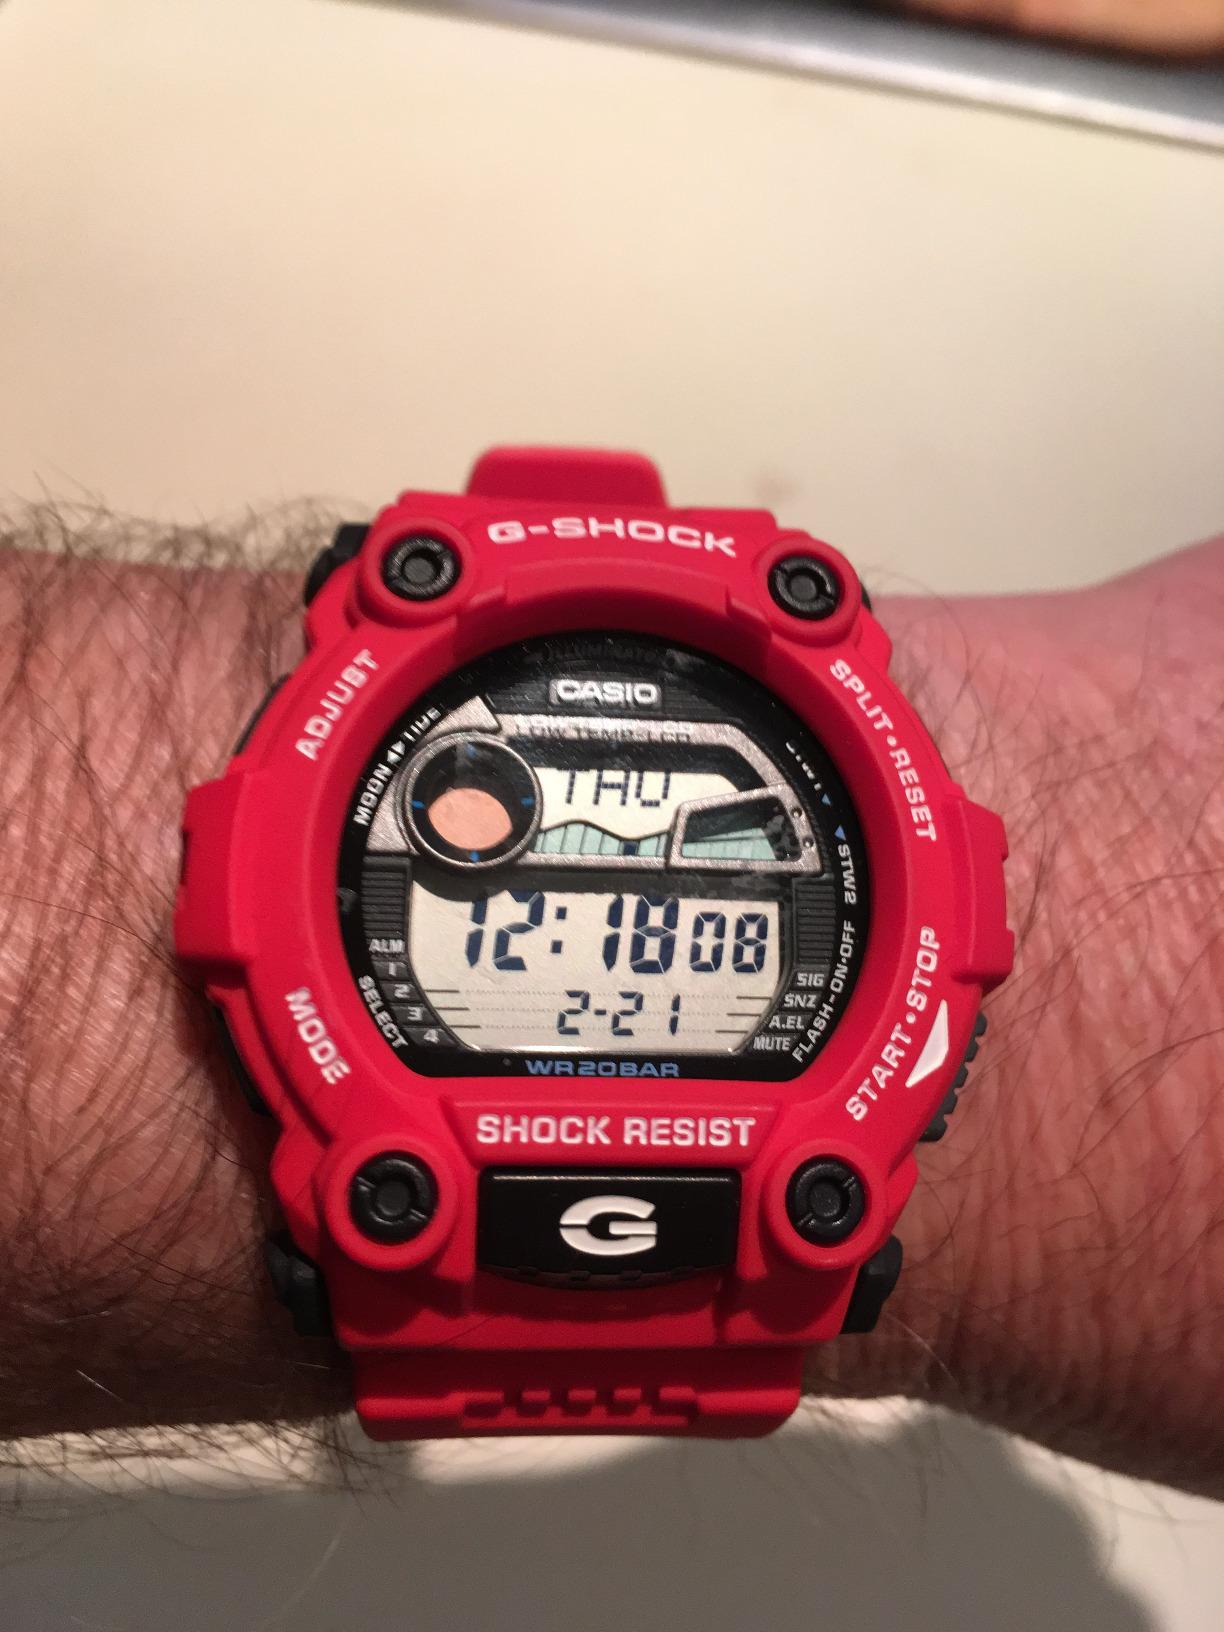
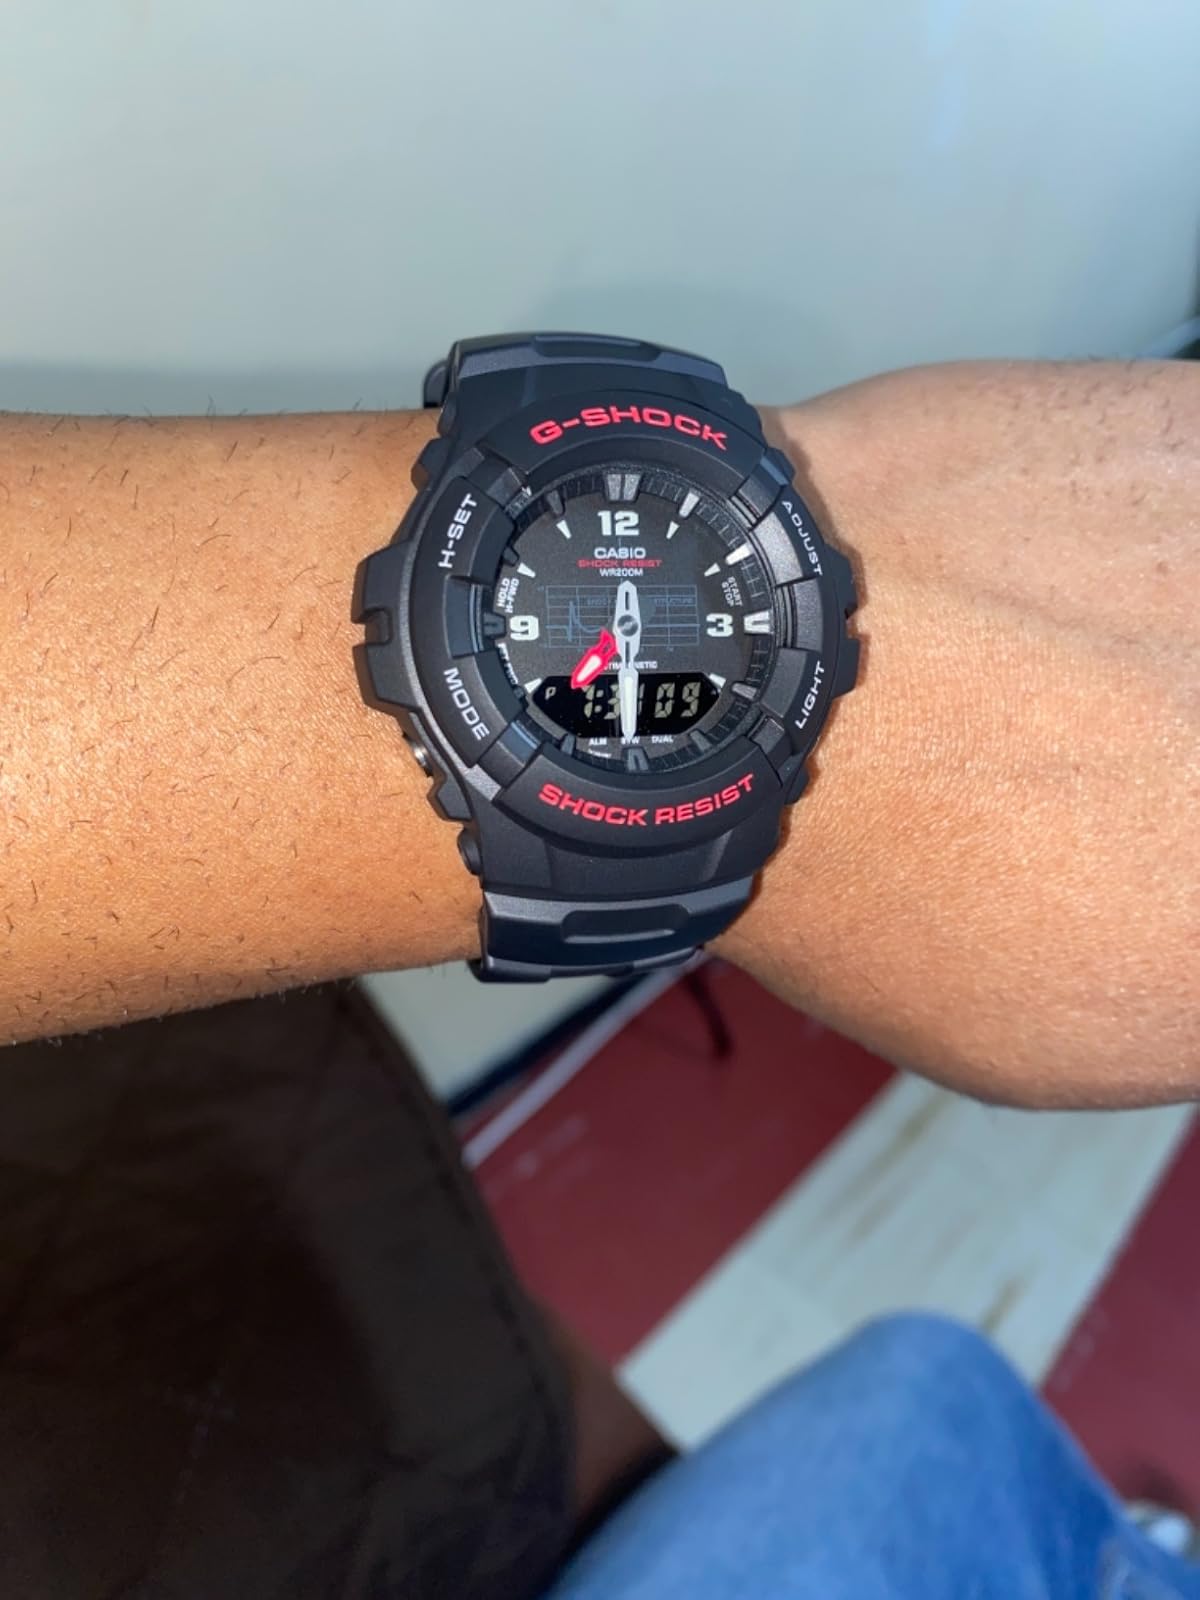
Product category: accessories_watch
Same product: no